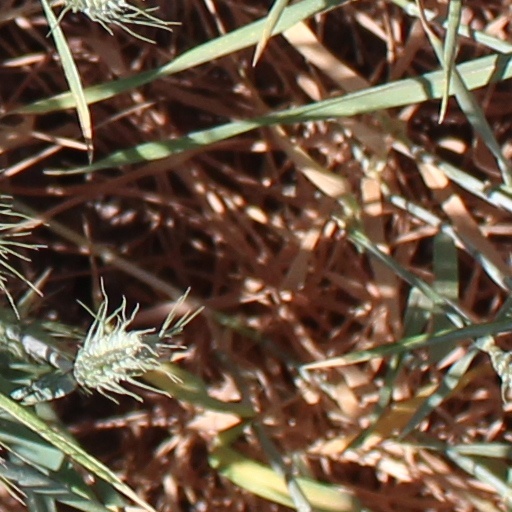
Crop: wheat